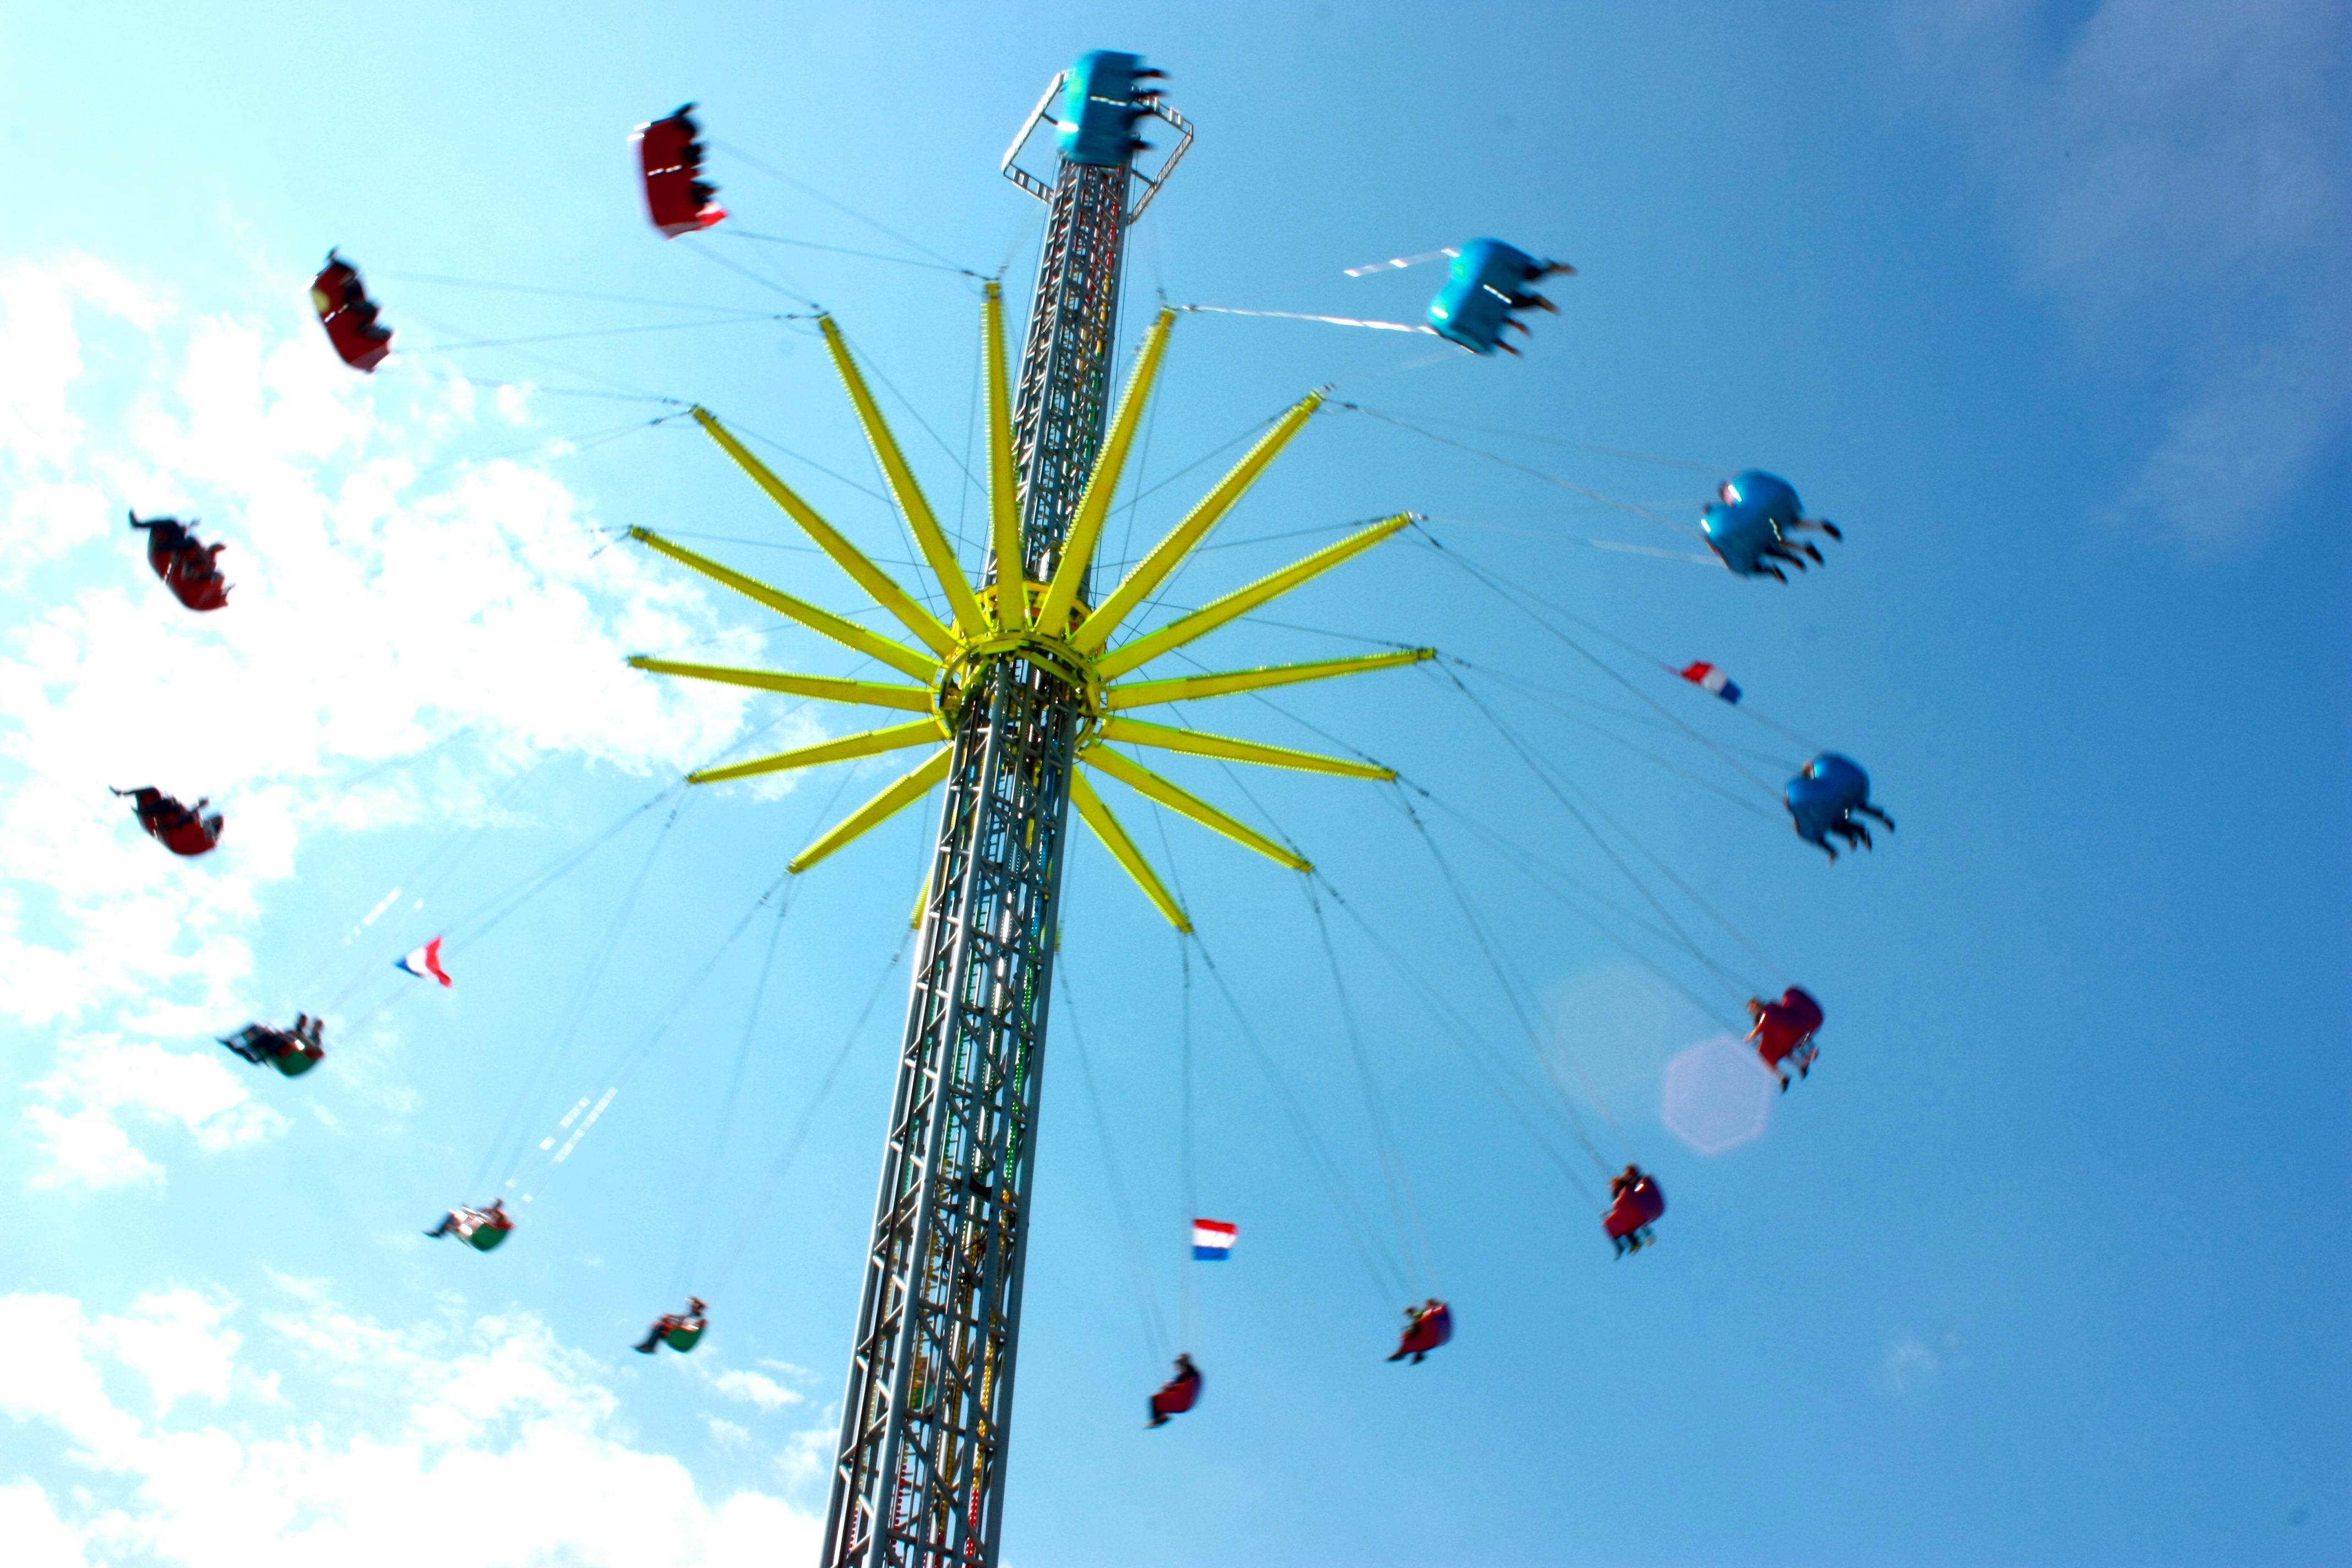
sky, flower, wind, line, carnival, color, covered, ride, carousel, blue, colorful, toy, parachute, fair, prater, folk festival, year market, carnies, chain carousel, atmosphere of earth, windsports, kite sports, dult, parish fair, striping game, roesslispiel